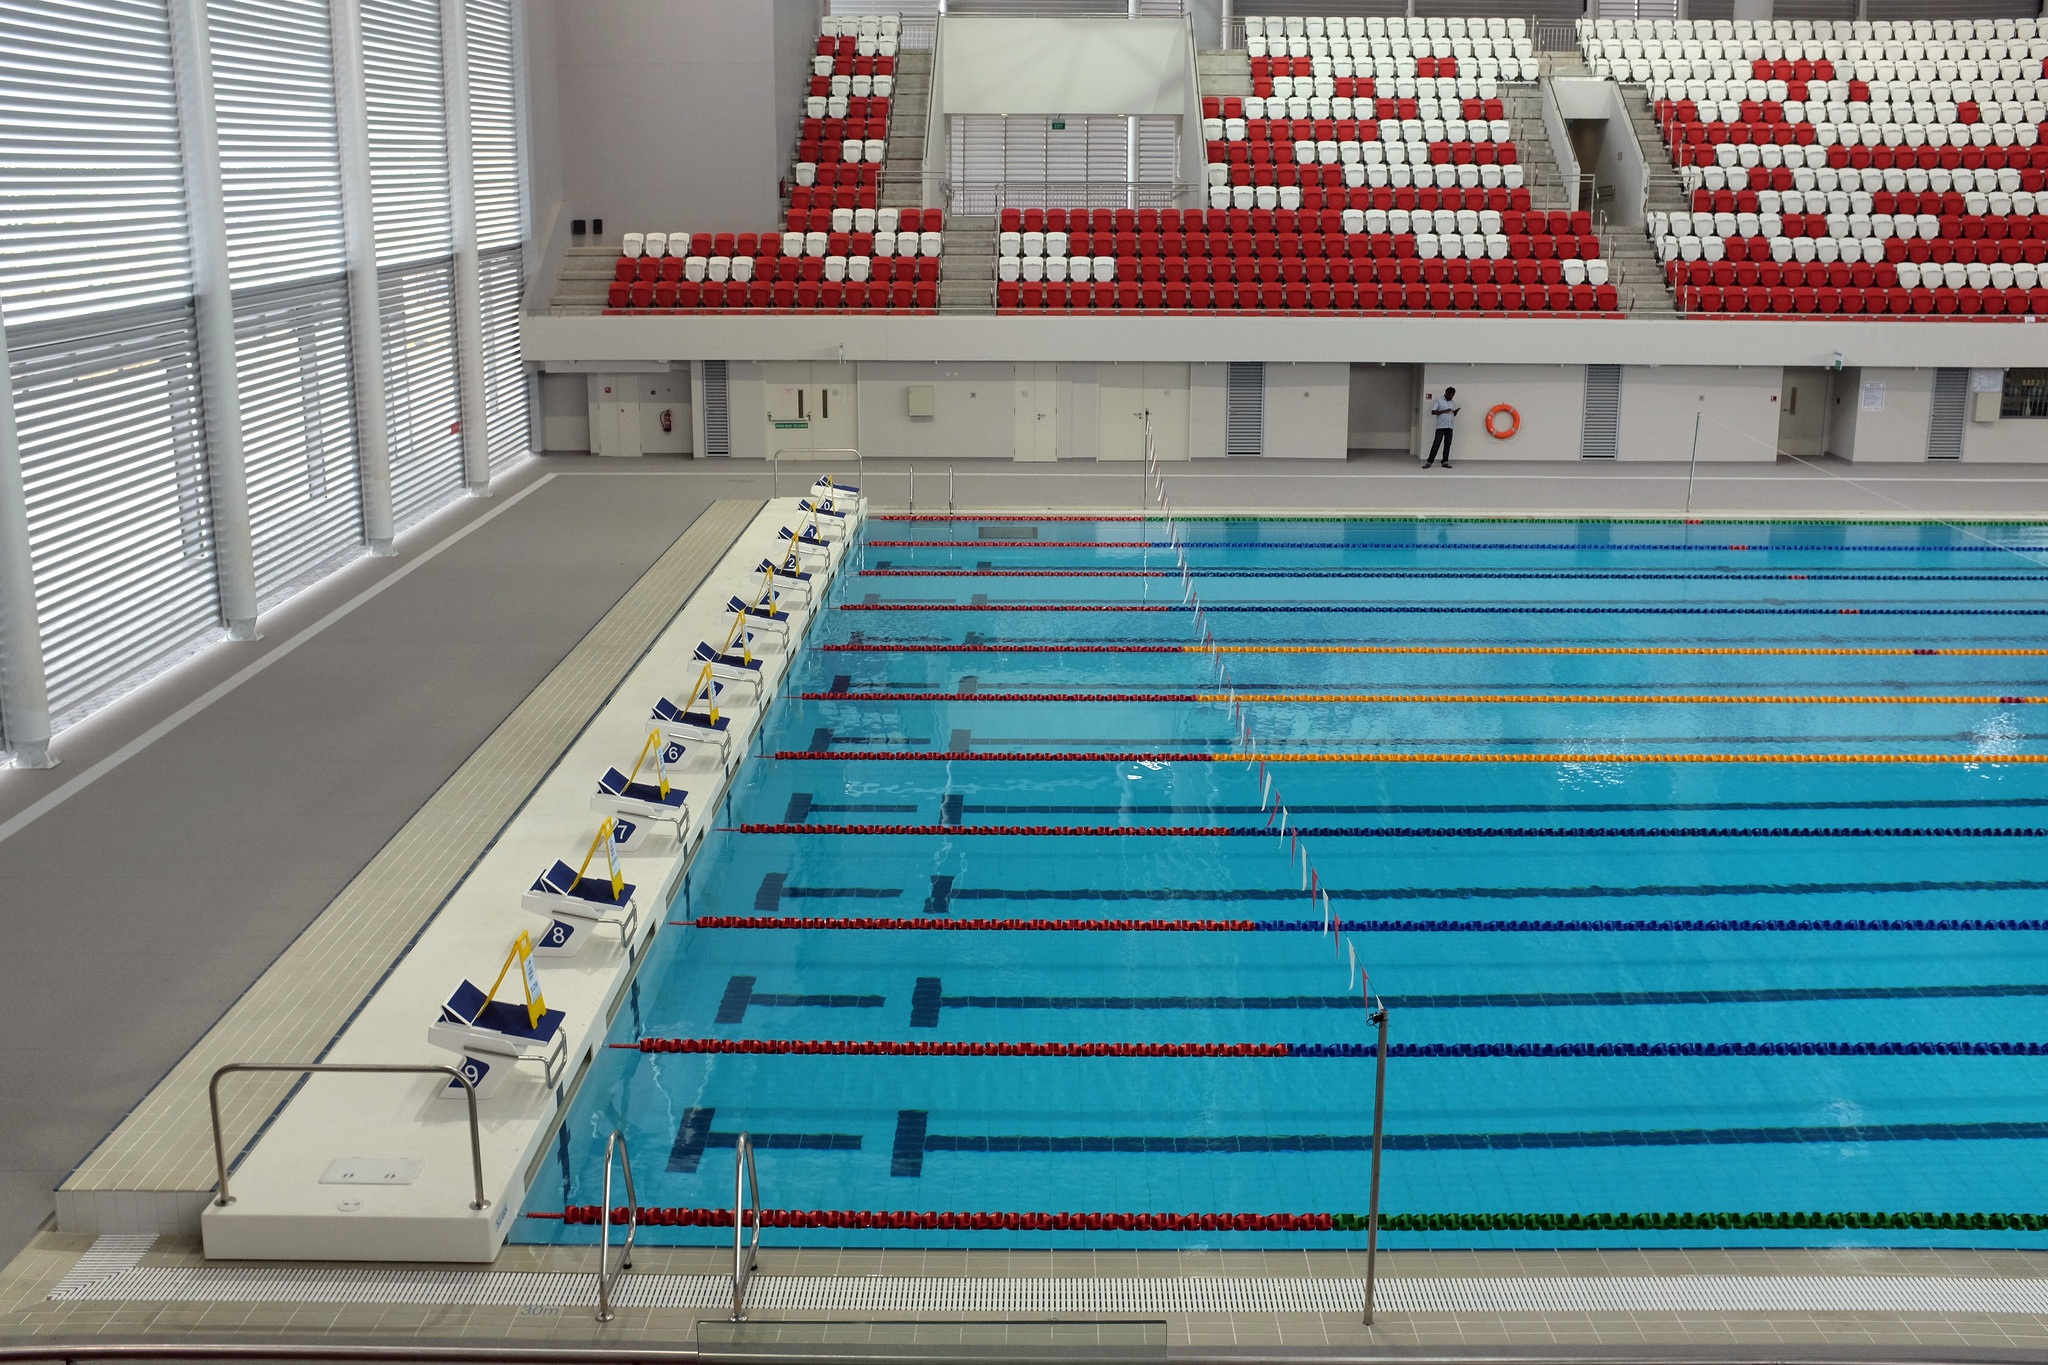
man, structure, floor, diving, swim, swimming pool, lighting, fitness, stadium, swimming, swimmer, competition, sports, watersport, bleachers, wellness, sport venue, window covering, leisure centre, formatting, olympic swimming pool, training centre